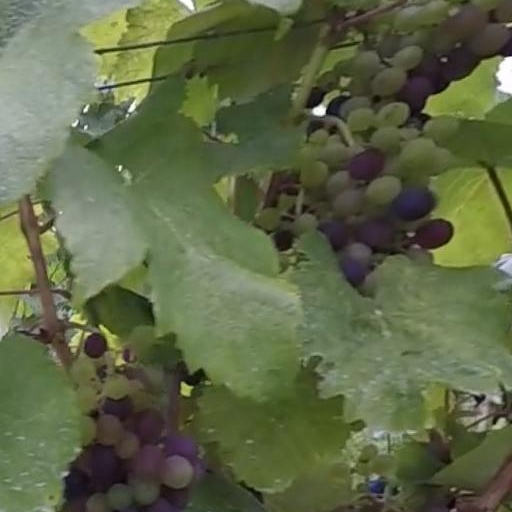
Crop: grape